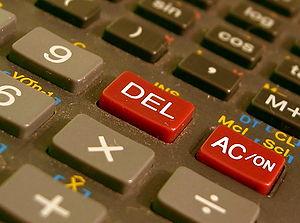
Un bouton est un interrupteur simple qui permet de contrôler les capacités d'une machine ou d'un objet. C'est le principal moyen d'interaction entre l'homme et la machine.